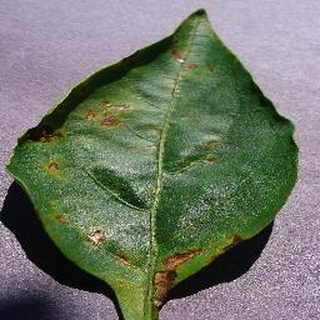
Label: bell_pepper_bacterial_spot